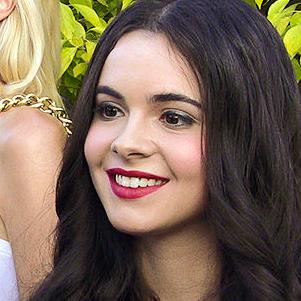
Age: 18